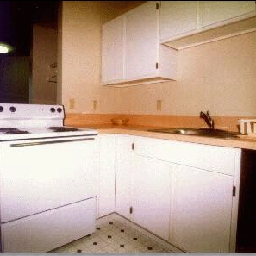
Room type: kitchen